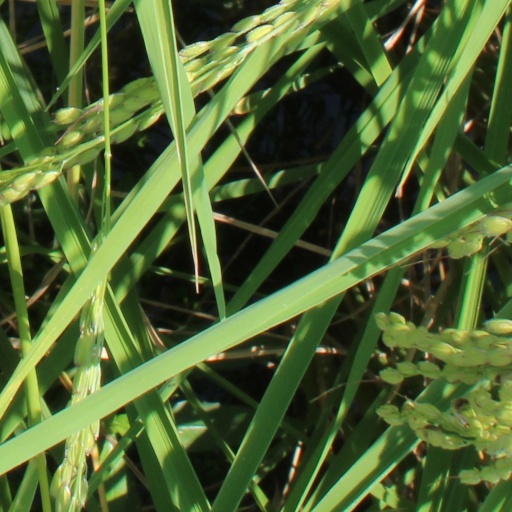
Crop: rice